Palmiry massacre

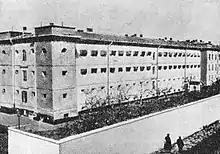
Pawiak prison in Warsaw

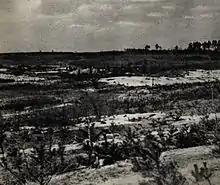
“Glade of death” near the Palmiry. Post-war photography

Warsaw was perceived by Nazi leaders as one of the biggest obstacles to their plan to subjugate the Polish nation. After the Nazi invasion of Poland, Warsaw was reduced to a provincial city in the newly created General Government. However, it remained a center of Polish cultural life. Warsaw also headquartered the high command of the Polish Underground State and soon became a stronghold of armed and political resistance against the German occupation. On 14 December 1943 Governor-General Hans Frank noted in his diary: